Monument, Yerevan

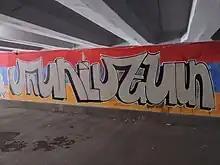
Graffiti spelling "Monument" in Armenian, in the Monument neighborhood of Yerevan

Monument is a neighbourhood in the Kanaker-Zeytun District of the Armenian capital Yerevan. The name of the neighborhood originates from the towering monument inside of Victory Park, which can be seen throughout large parts of Yerevan. The original monument at this site was a 17 meter tall Stalin, unveiled in 1950, which was replaced with a statue of Mother Armenia in 1967, which is still Yerevan's tallest monument.